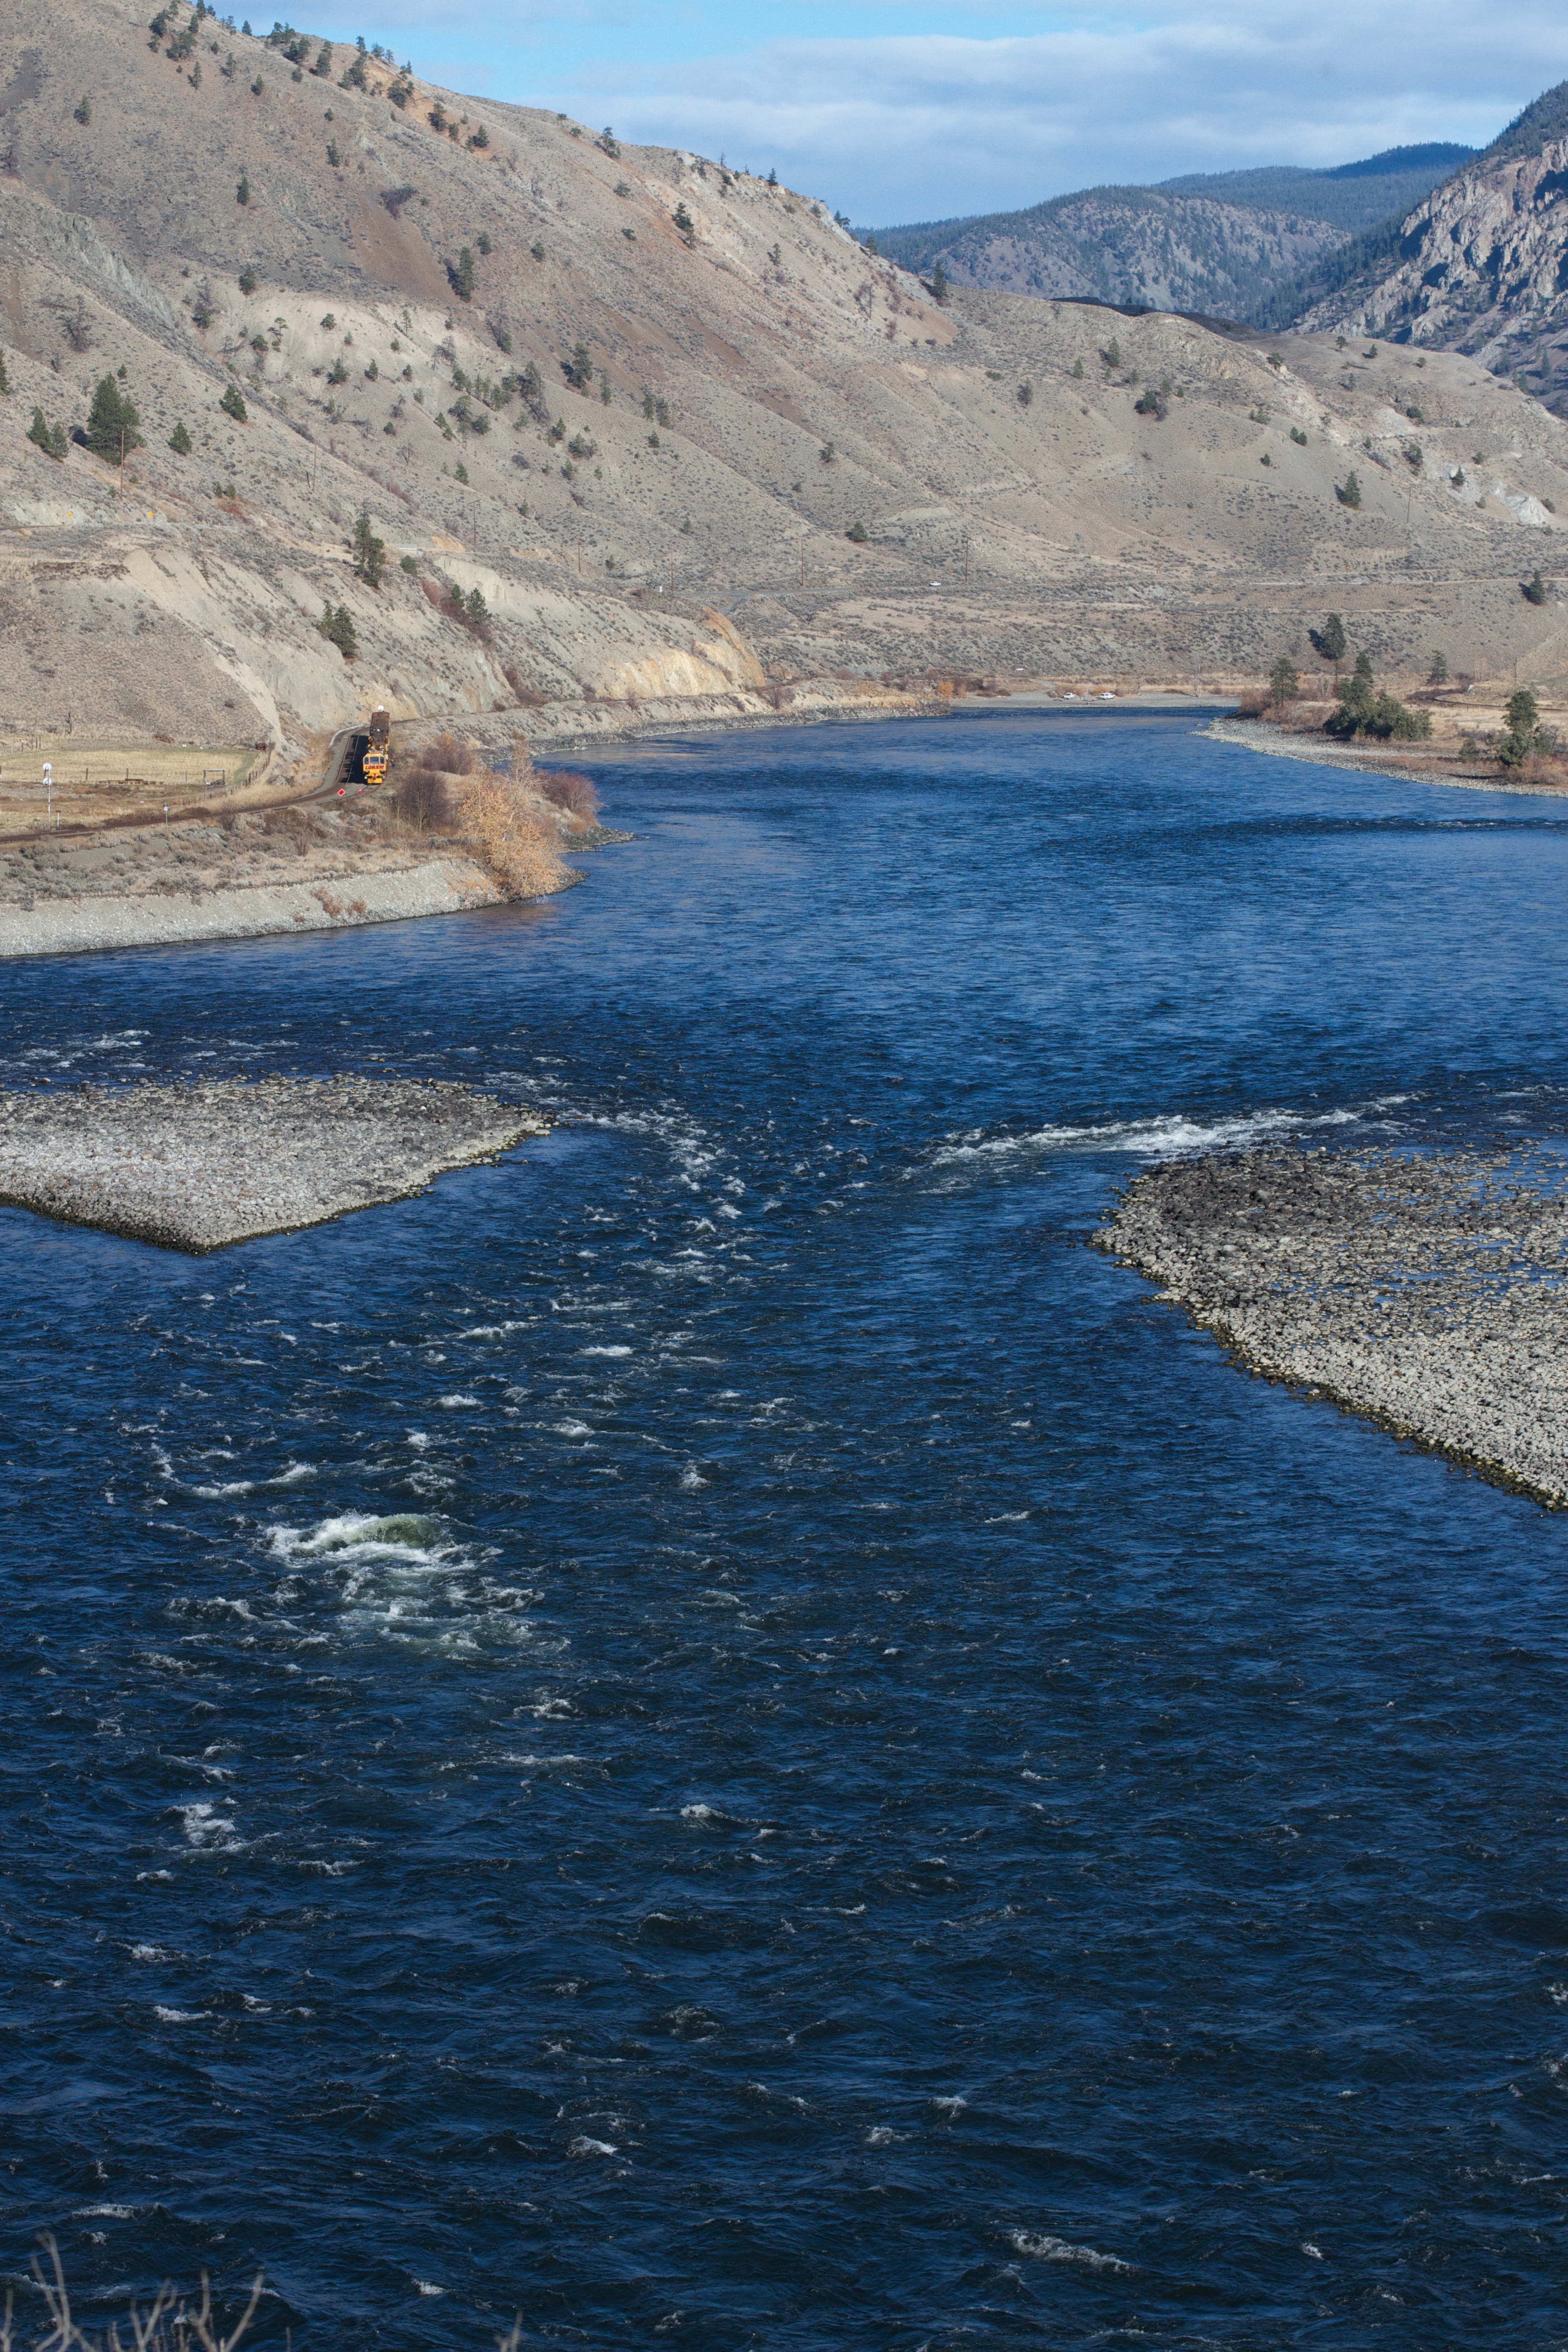
sea, coast, shore, lake, river, bay, reservoir, loch, landform